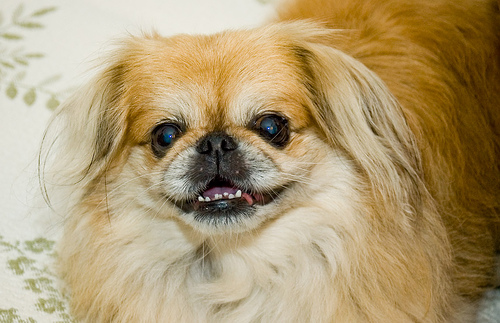
Breed: japanese chin